57th Infantry Regiment Memorial

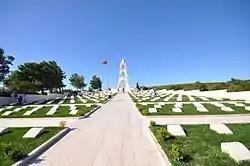
The 57th Infantry Regiment Memorial on Gallipoli Peninsula

The 57th Infantry Regiment was a unit of the 19th Division. Together with the 27th Infantry Regiment it was the first to respond following the Landing at Anzac Cove on 25 April 1915.